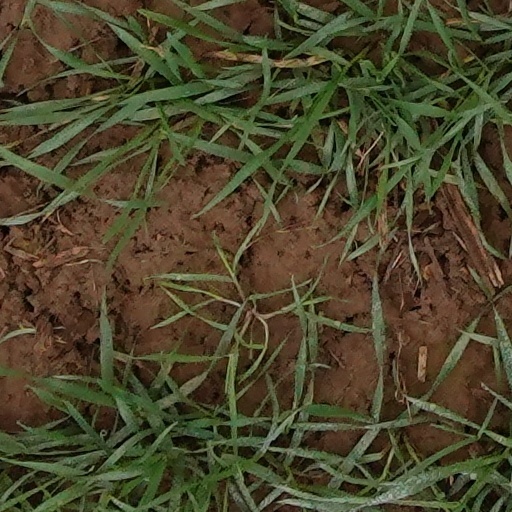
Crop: wheat